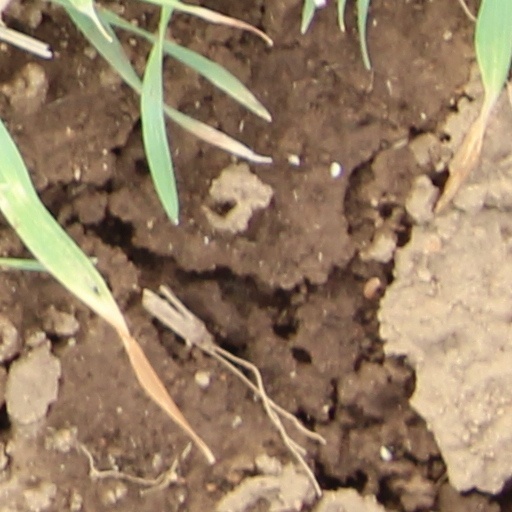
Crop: wheat